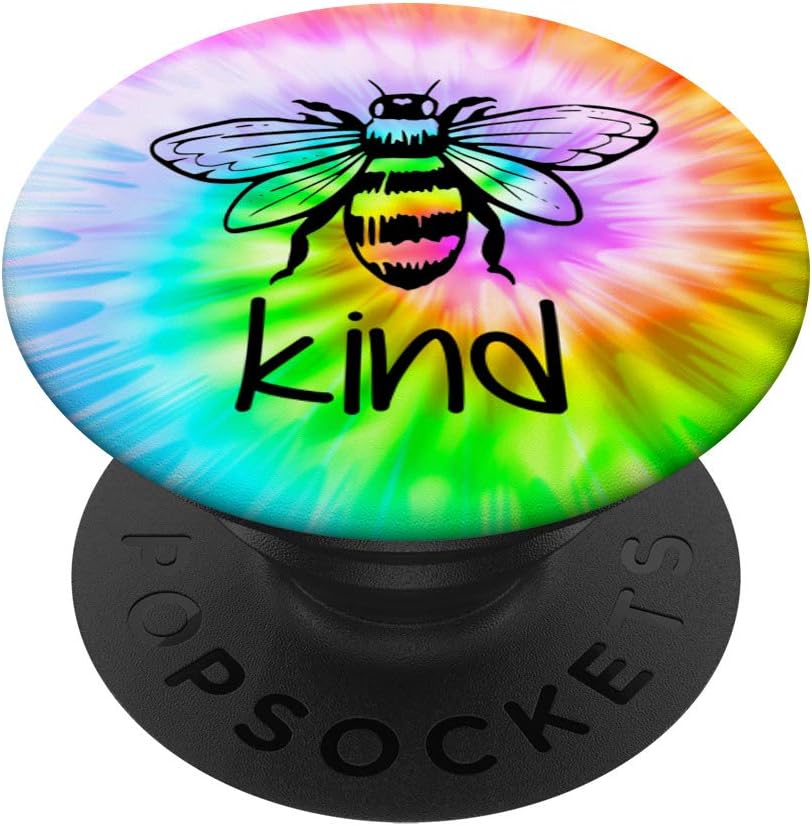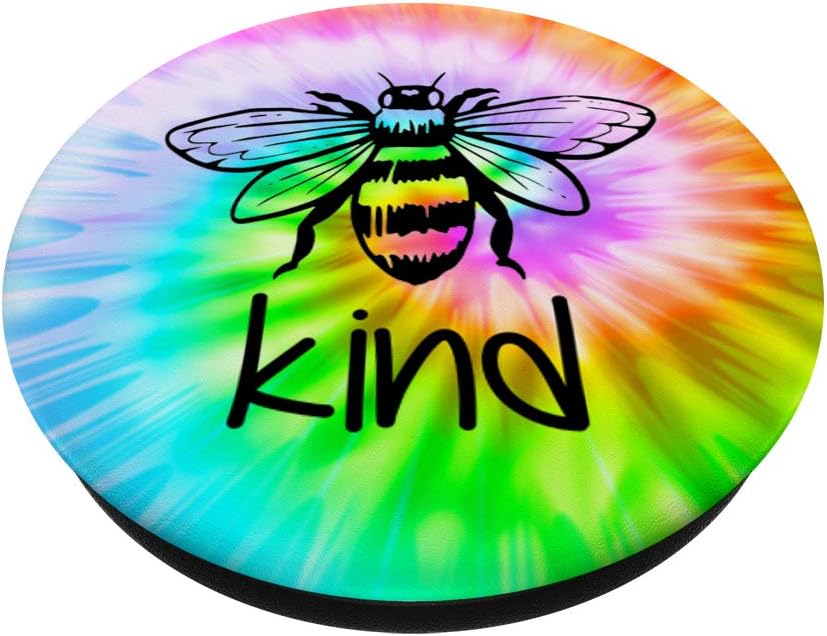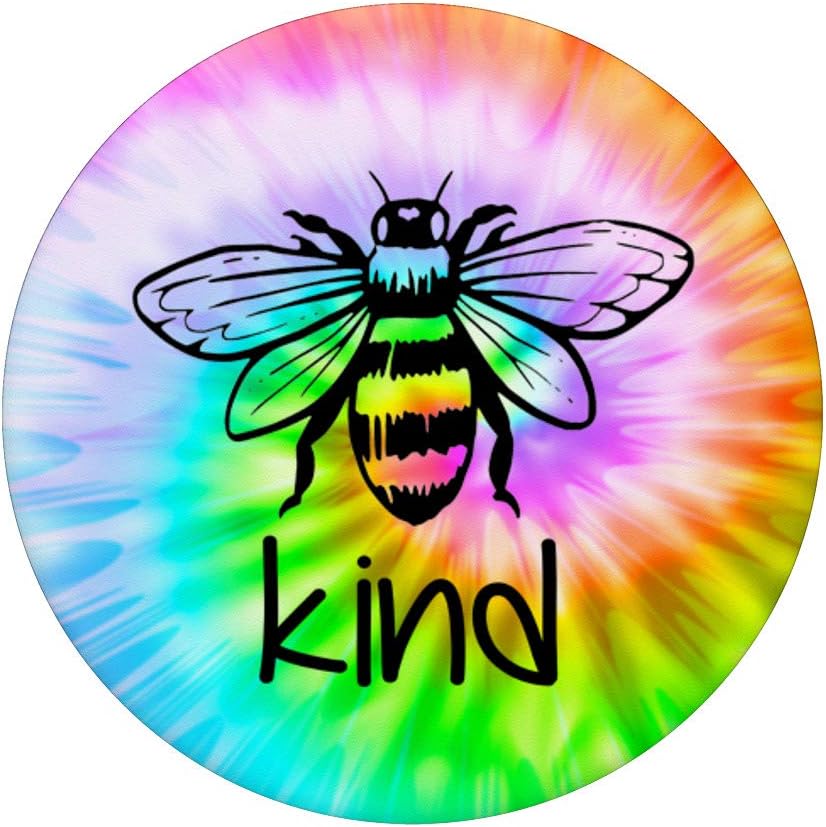
Be Kind Bee Graphic Tie Dye PopSockets PopGrip: Swappable Grip for Phones & Tablets
Category: Cell Phones & Accessories
PopGrip with swappable top; switch out your PopTop for another design or remove it completely for wireless charging capabilities. (Not compatible with Apple MagSafe wireless charger or MagSafe wallet.)
Features: Cool Tie Dye Bee with Positive Saying Be Kind | Positive, Inspirational, Vintage Cool, Tie Dye | PopGrip with swappable top; switch out your PopTop for another design or remove it completely for wireless charging capabilities. (Not compatible with Apple MagSafe wireless charger or MagSafe wallet.) | Expandable stand to watch videos, take group photos, FaceTime, and Skype handsfree. | Advanced adhesive allows you to remove and reposition on most devices and cases. | Note: Will not stick to some silicone, waterproof, or highly textured cases. Works best with smooth, hard plastic cases. Will adhere to iPhone 11, but not to the iPhone 11 Pro nor the iPhone 11 ProMax without a suitable case.